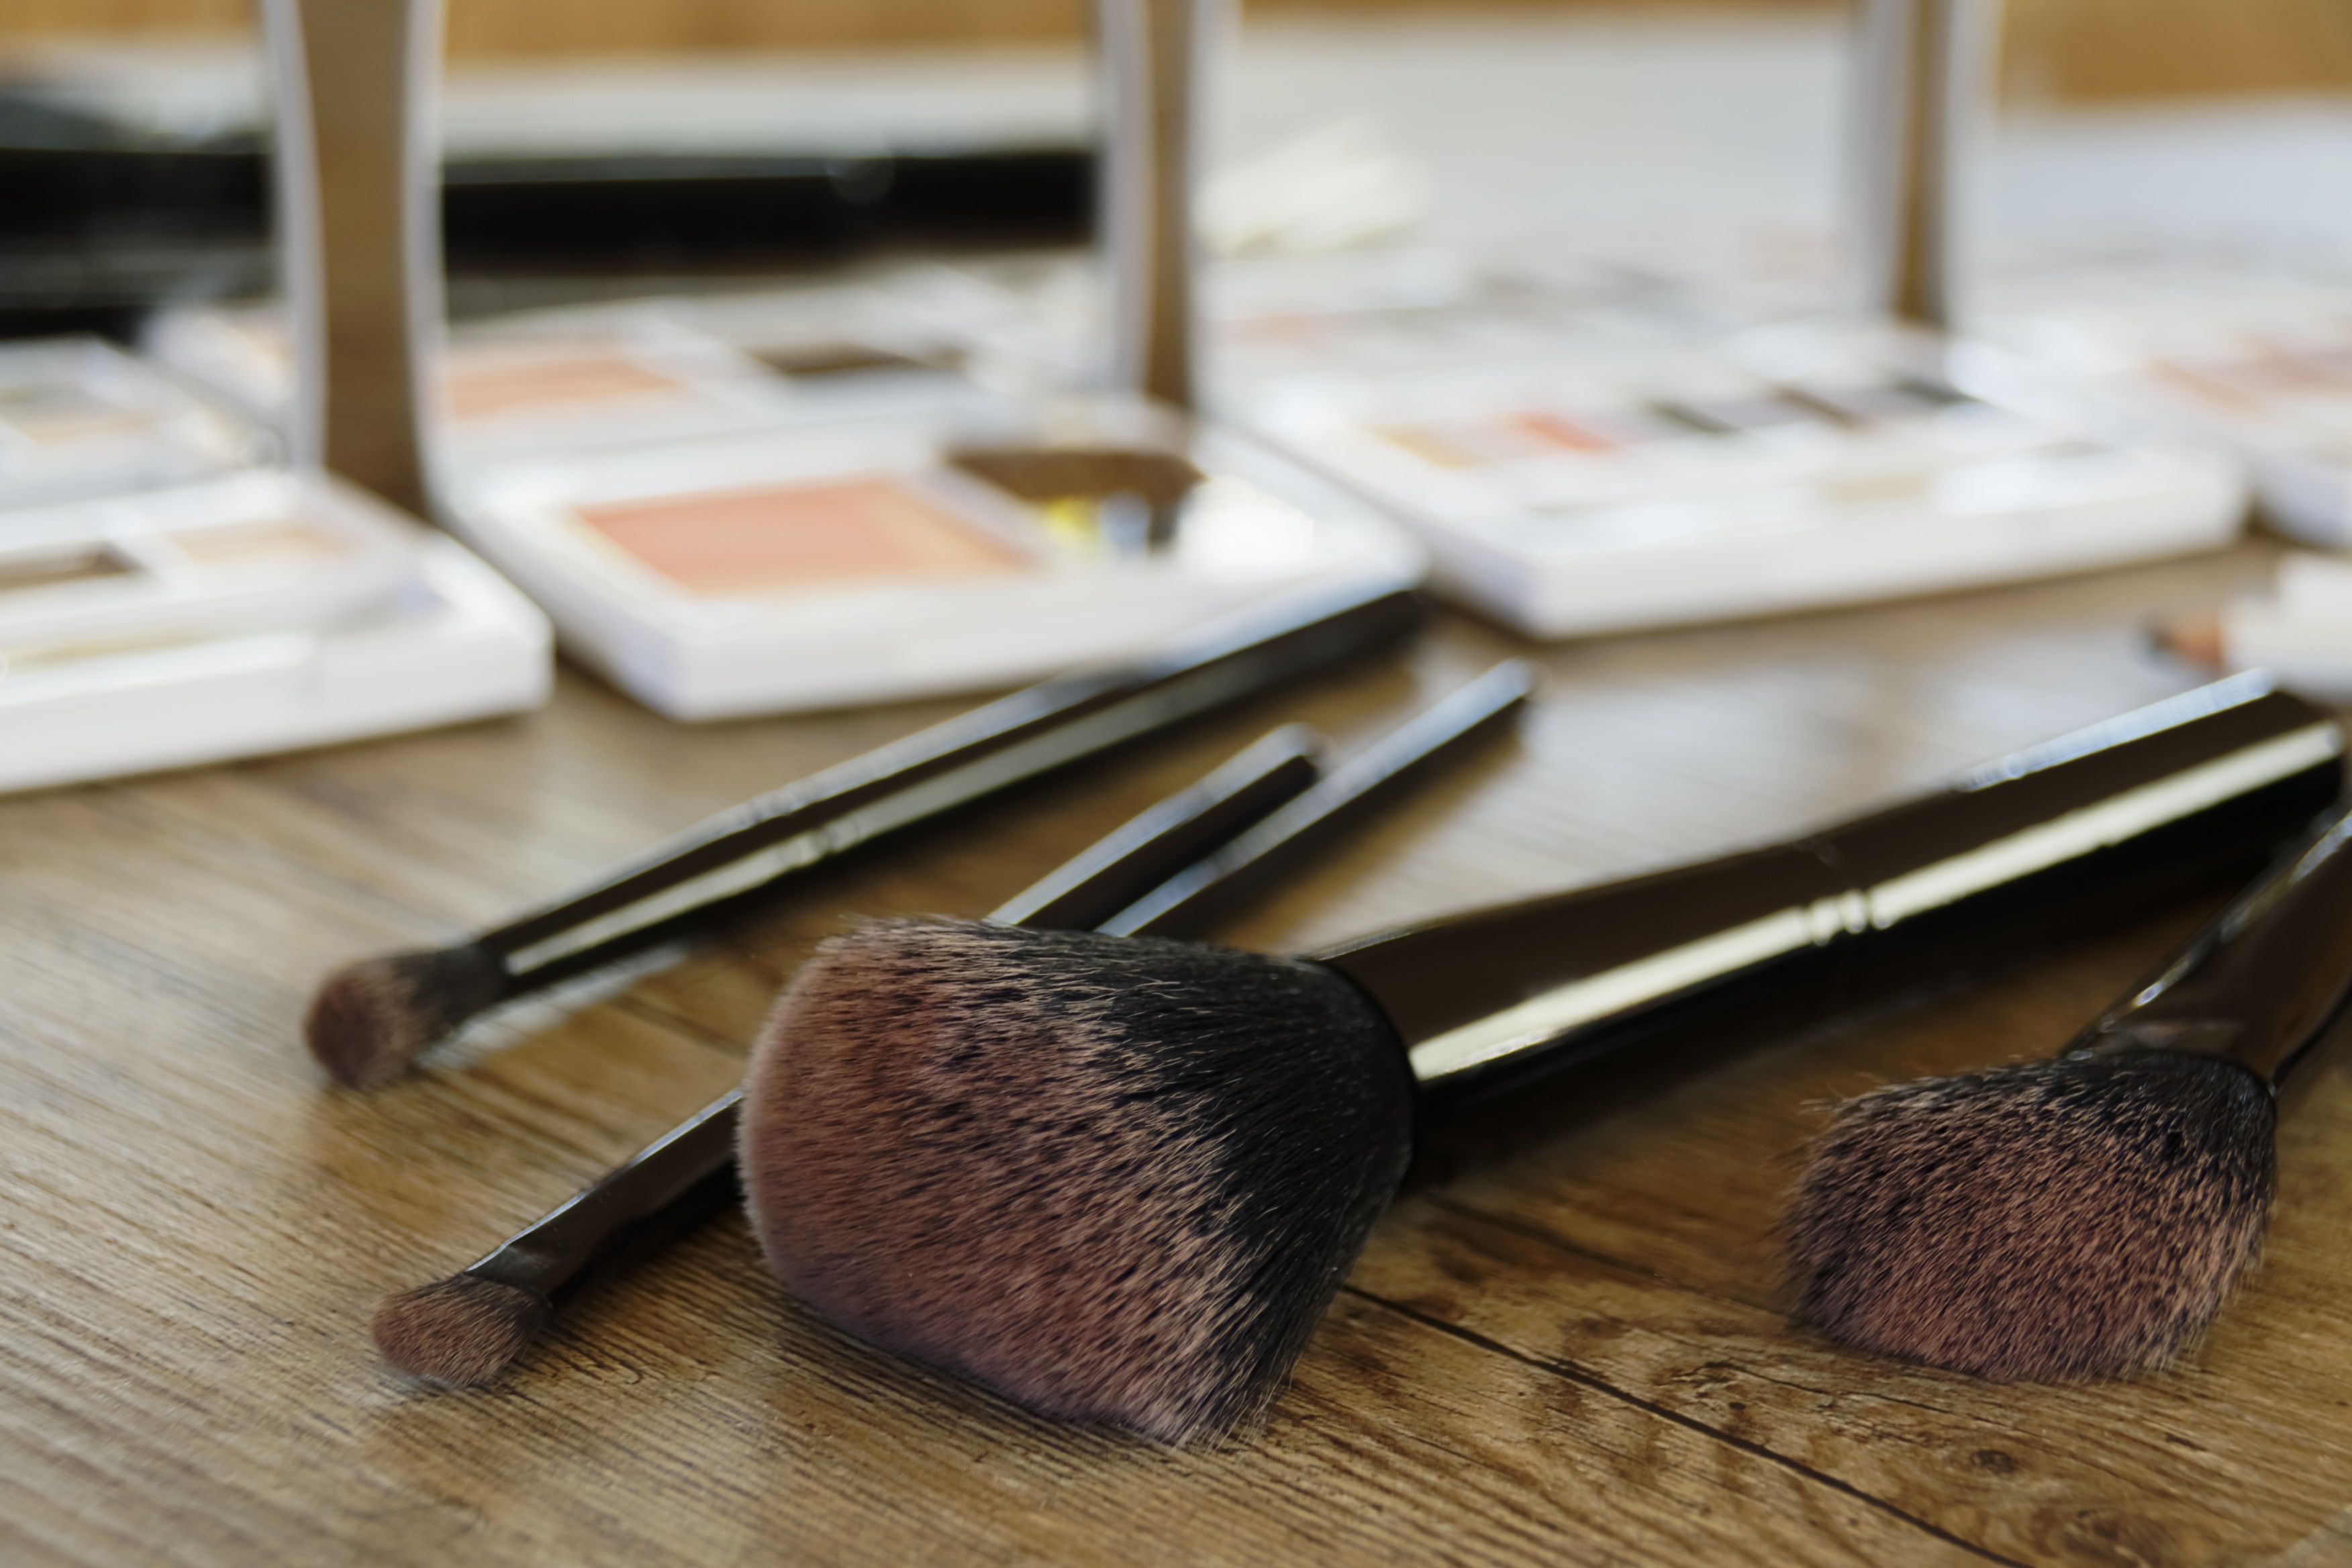
cosmetics, make up, makeup, beauty, color, eye shadow, powder, rouge, brush, schmink brush, makeup brush